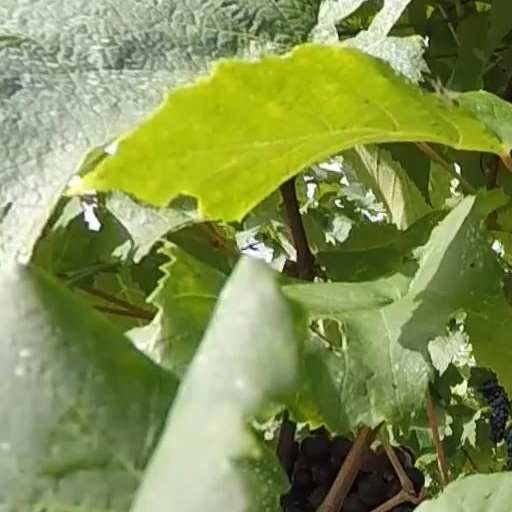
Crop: grape